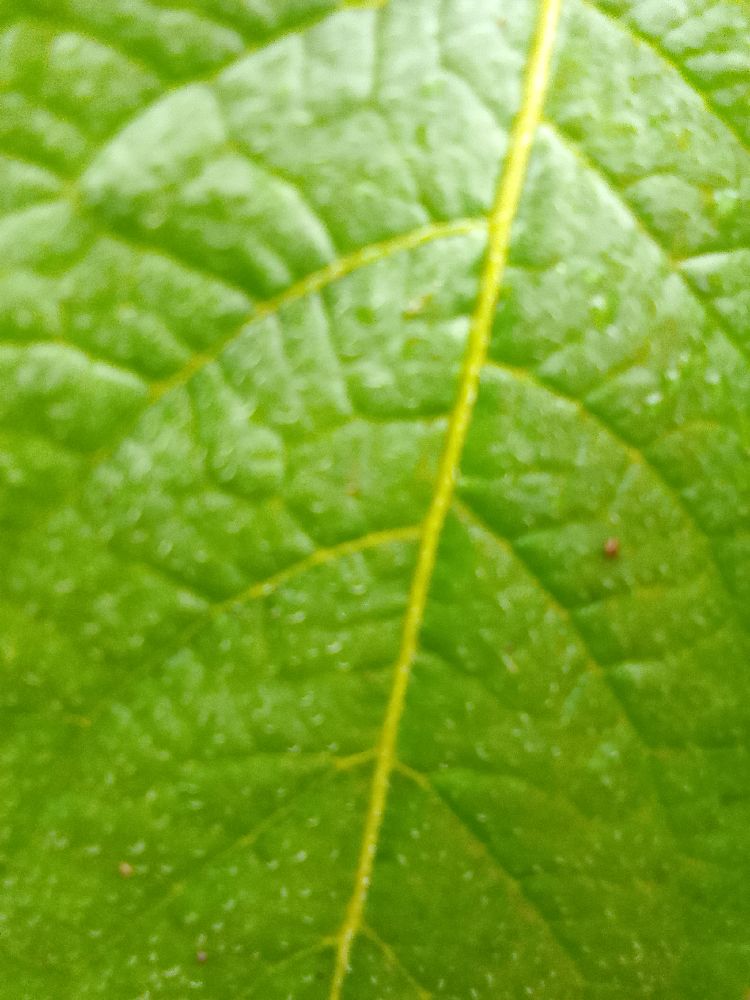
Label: Healthy